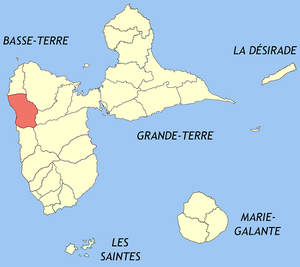
Pointe-Noire est une commune française, située dans le département d'outre-mer de Guadeloupe, elle doit son nom aux roches volcaniques qui hérissent la pointe nord du village.